Stephanie Land

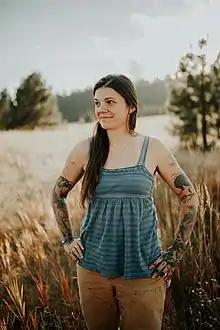
Land in 2018

Stephanie Land (born September 1978) is an American author and public speaker. She is best known for writing "" (2019), which was adapted to television miniseries "Maid" (2021) for Netflix. Her second memoir, "Class: A Memoir of Motherhood, Hunger, and Higher Education" (2023) explores the challenges of single parenting and poverty while attending college. Land has also written several articles about maid service work, domestic abuse and poverty in the United States.